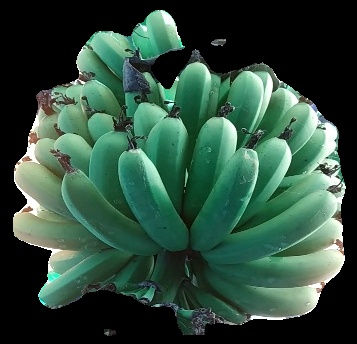
Variety: pachbale
Grade: grade1